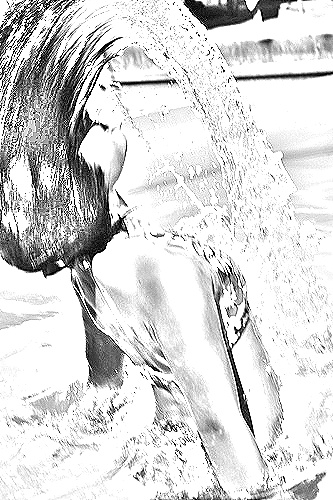
Portrait style: Sketch Portrait